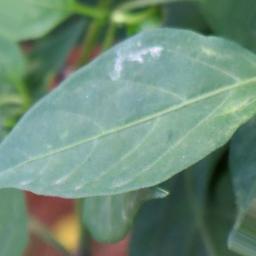
Label: healthy